Alexey Voloskov

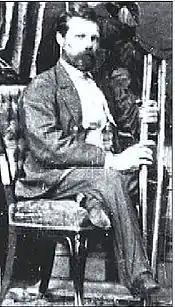
Alexey Voloskov (date unknown)

Alexey Yakovlevich Voloskov (Russian: Алексей Яковлевич Волосков; 13 March 1822, Rzhev - 19 September 1882, Rzhev) was a Russian painter; primarily of landscapes.